Sir George Chudleigh, 1st Baronet

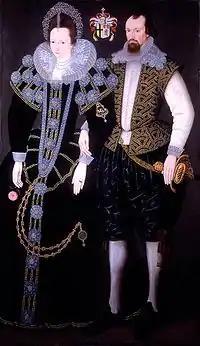
George's sister Dorothy, and her husband Sir Reginald Mohun

George Chudleigh was born in 1578, eldest son of John Chudleigh (1565–1589), and Elizabeth Speke, died 1628, daughter of Sir George Speke (c.1530-1584). His grandfather was one of the Marian exiles, Protestants who left England during the 1553 to 1558 reign of Queen Mary.